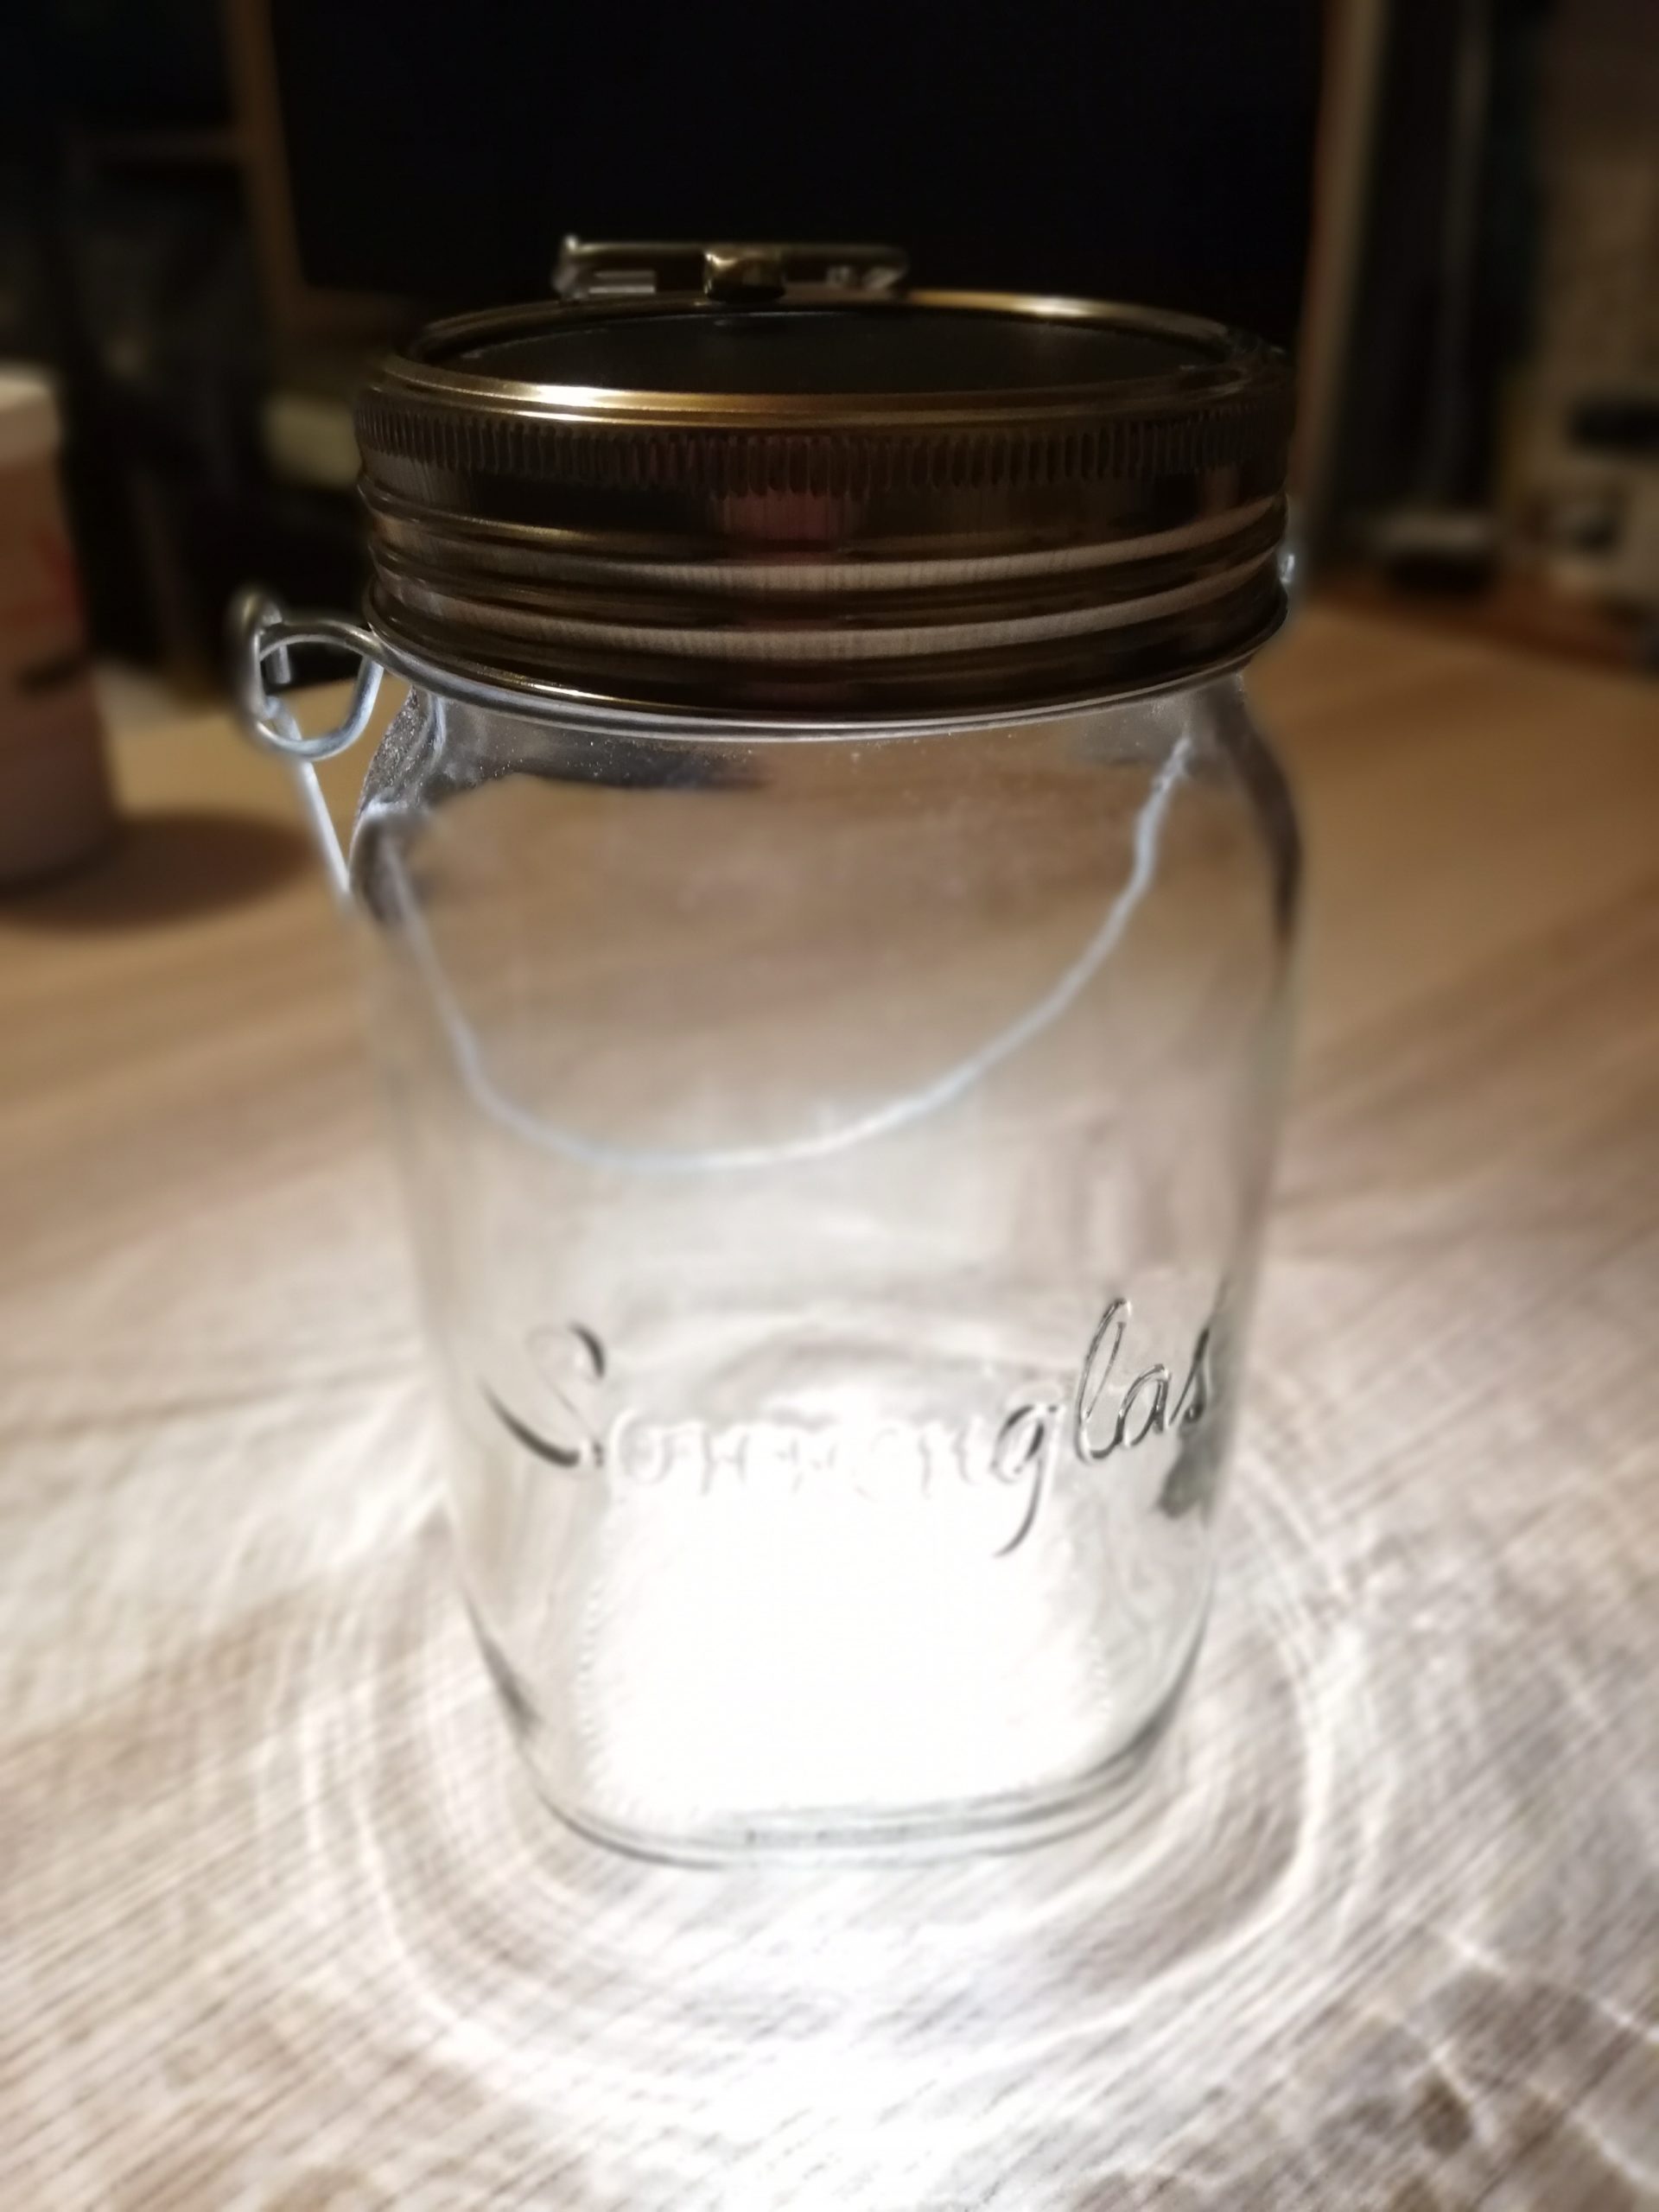
Label: glass